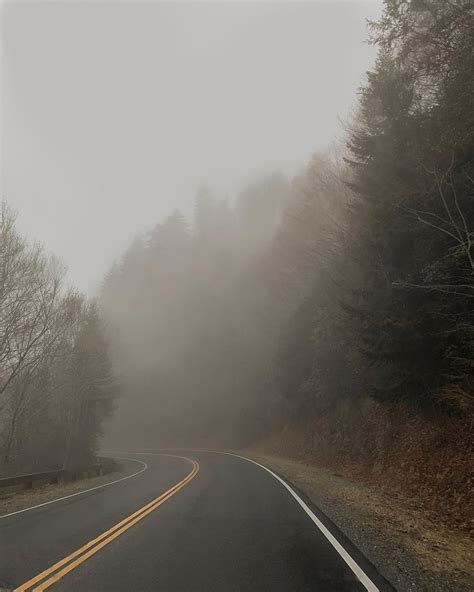
Weather: foggy or hazy